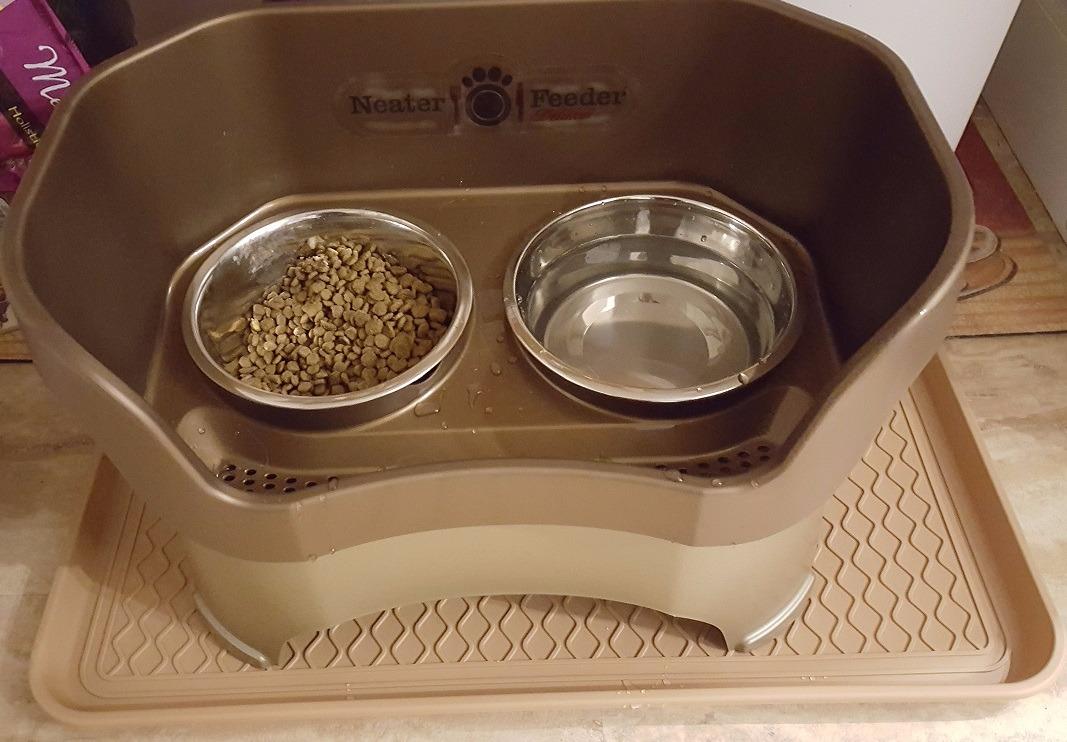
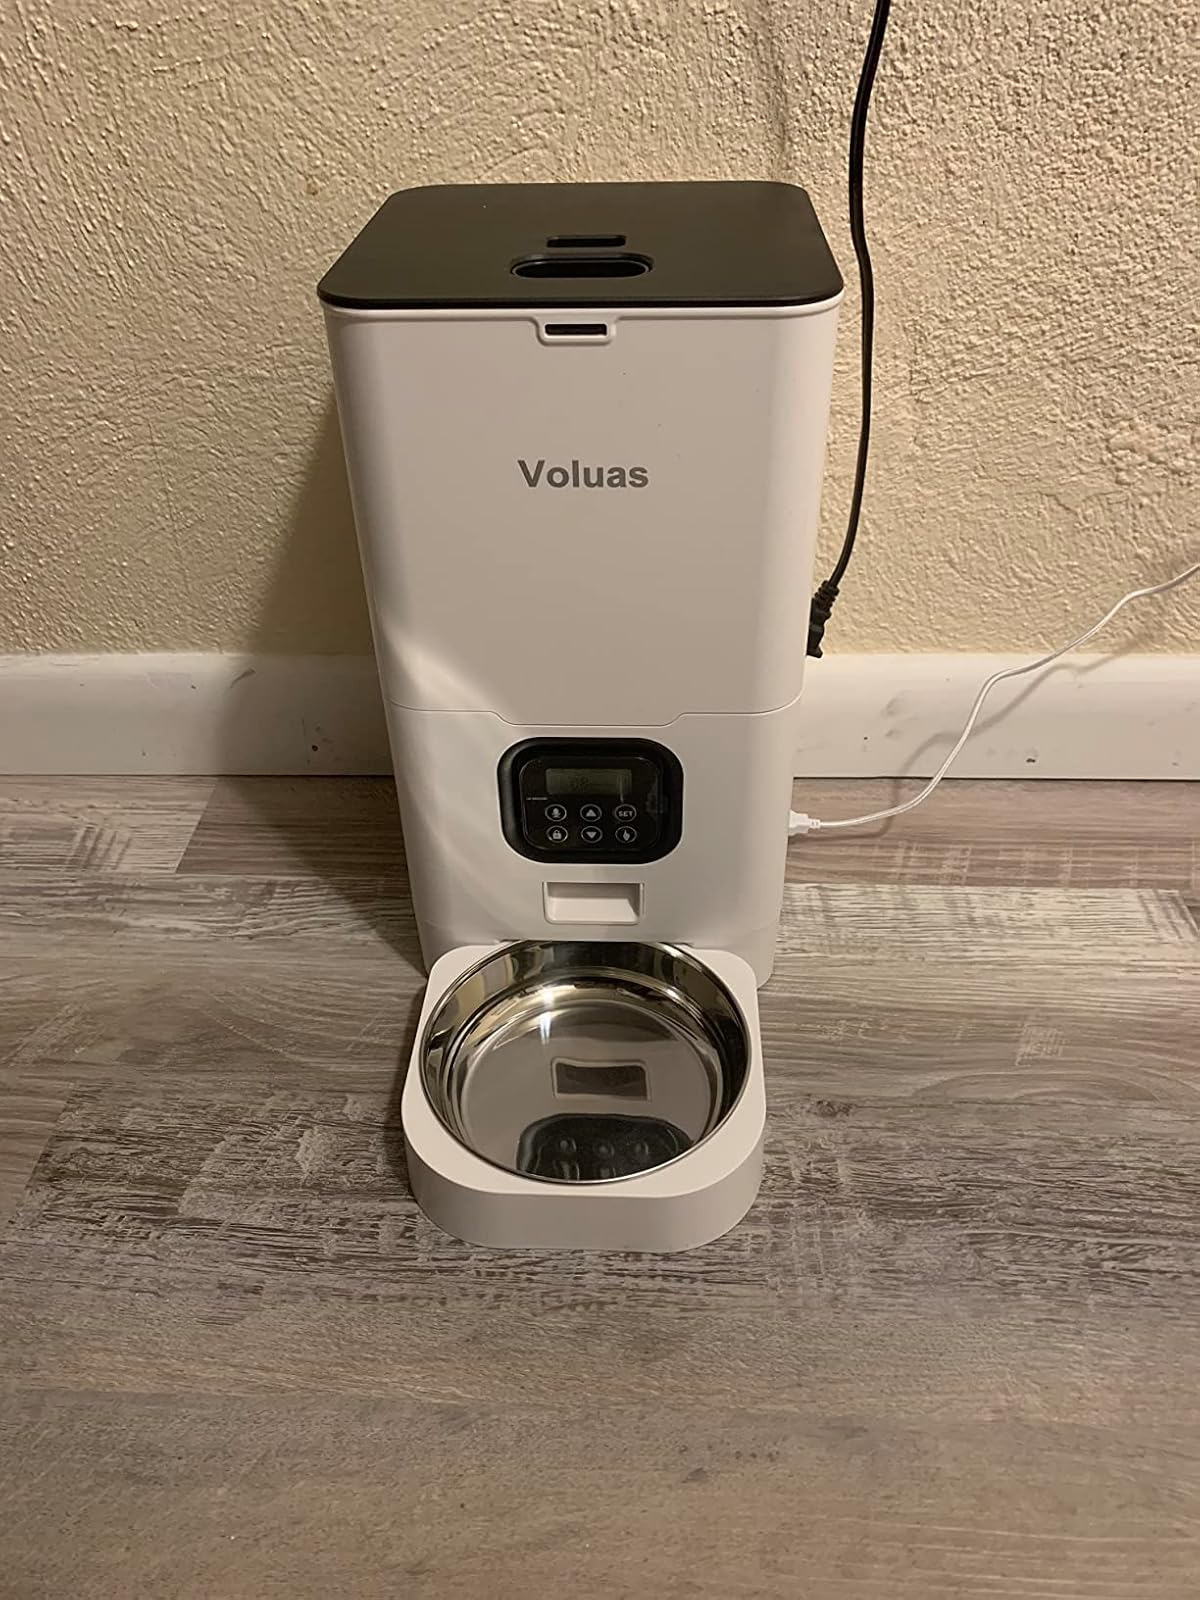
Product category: items_feeder
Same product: no